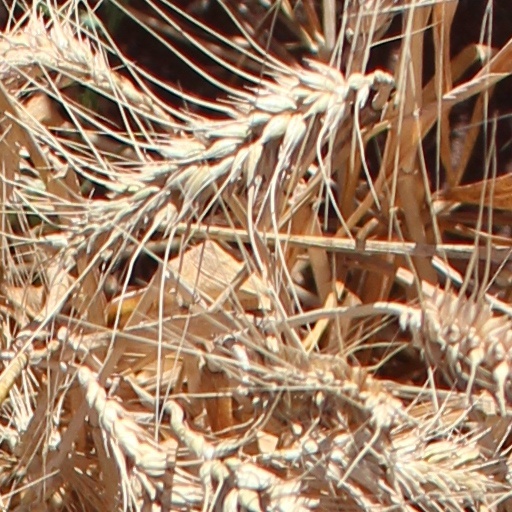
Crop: wheat